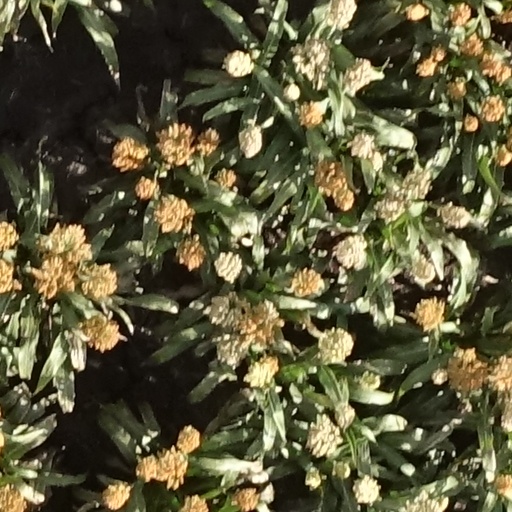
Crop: sorghum